Taivoan Night Ceremony

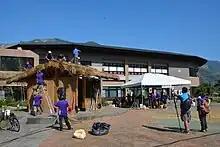

The Public Hall or the Shrine (Taivoan: ; Taiwanese: ) of the Taivoan, currently used for rituals, houses "Kogitanta Agisen", the seat of the spirits, representing the presence of the highest ancestral spirits of Taivoan.